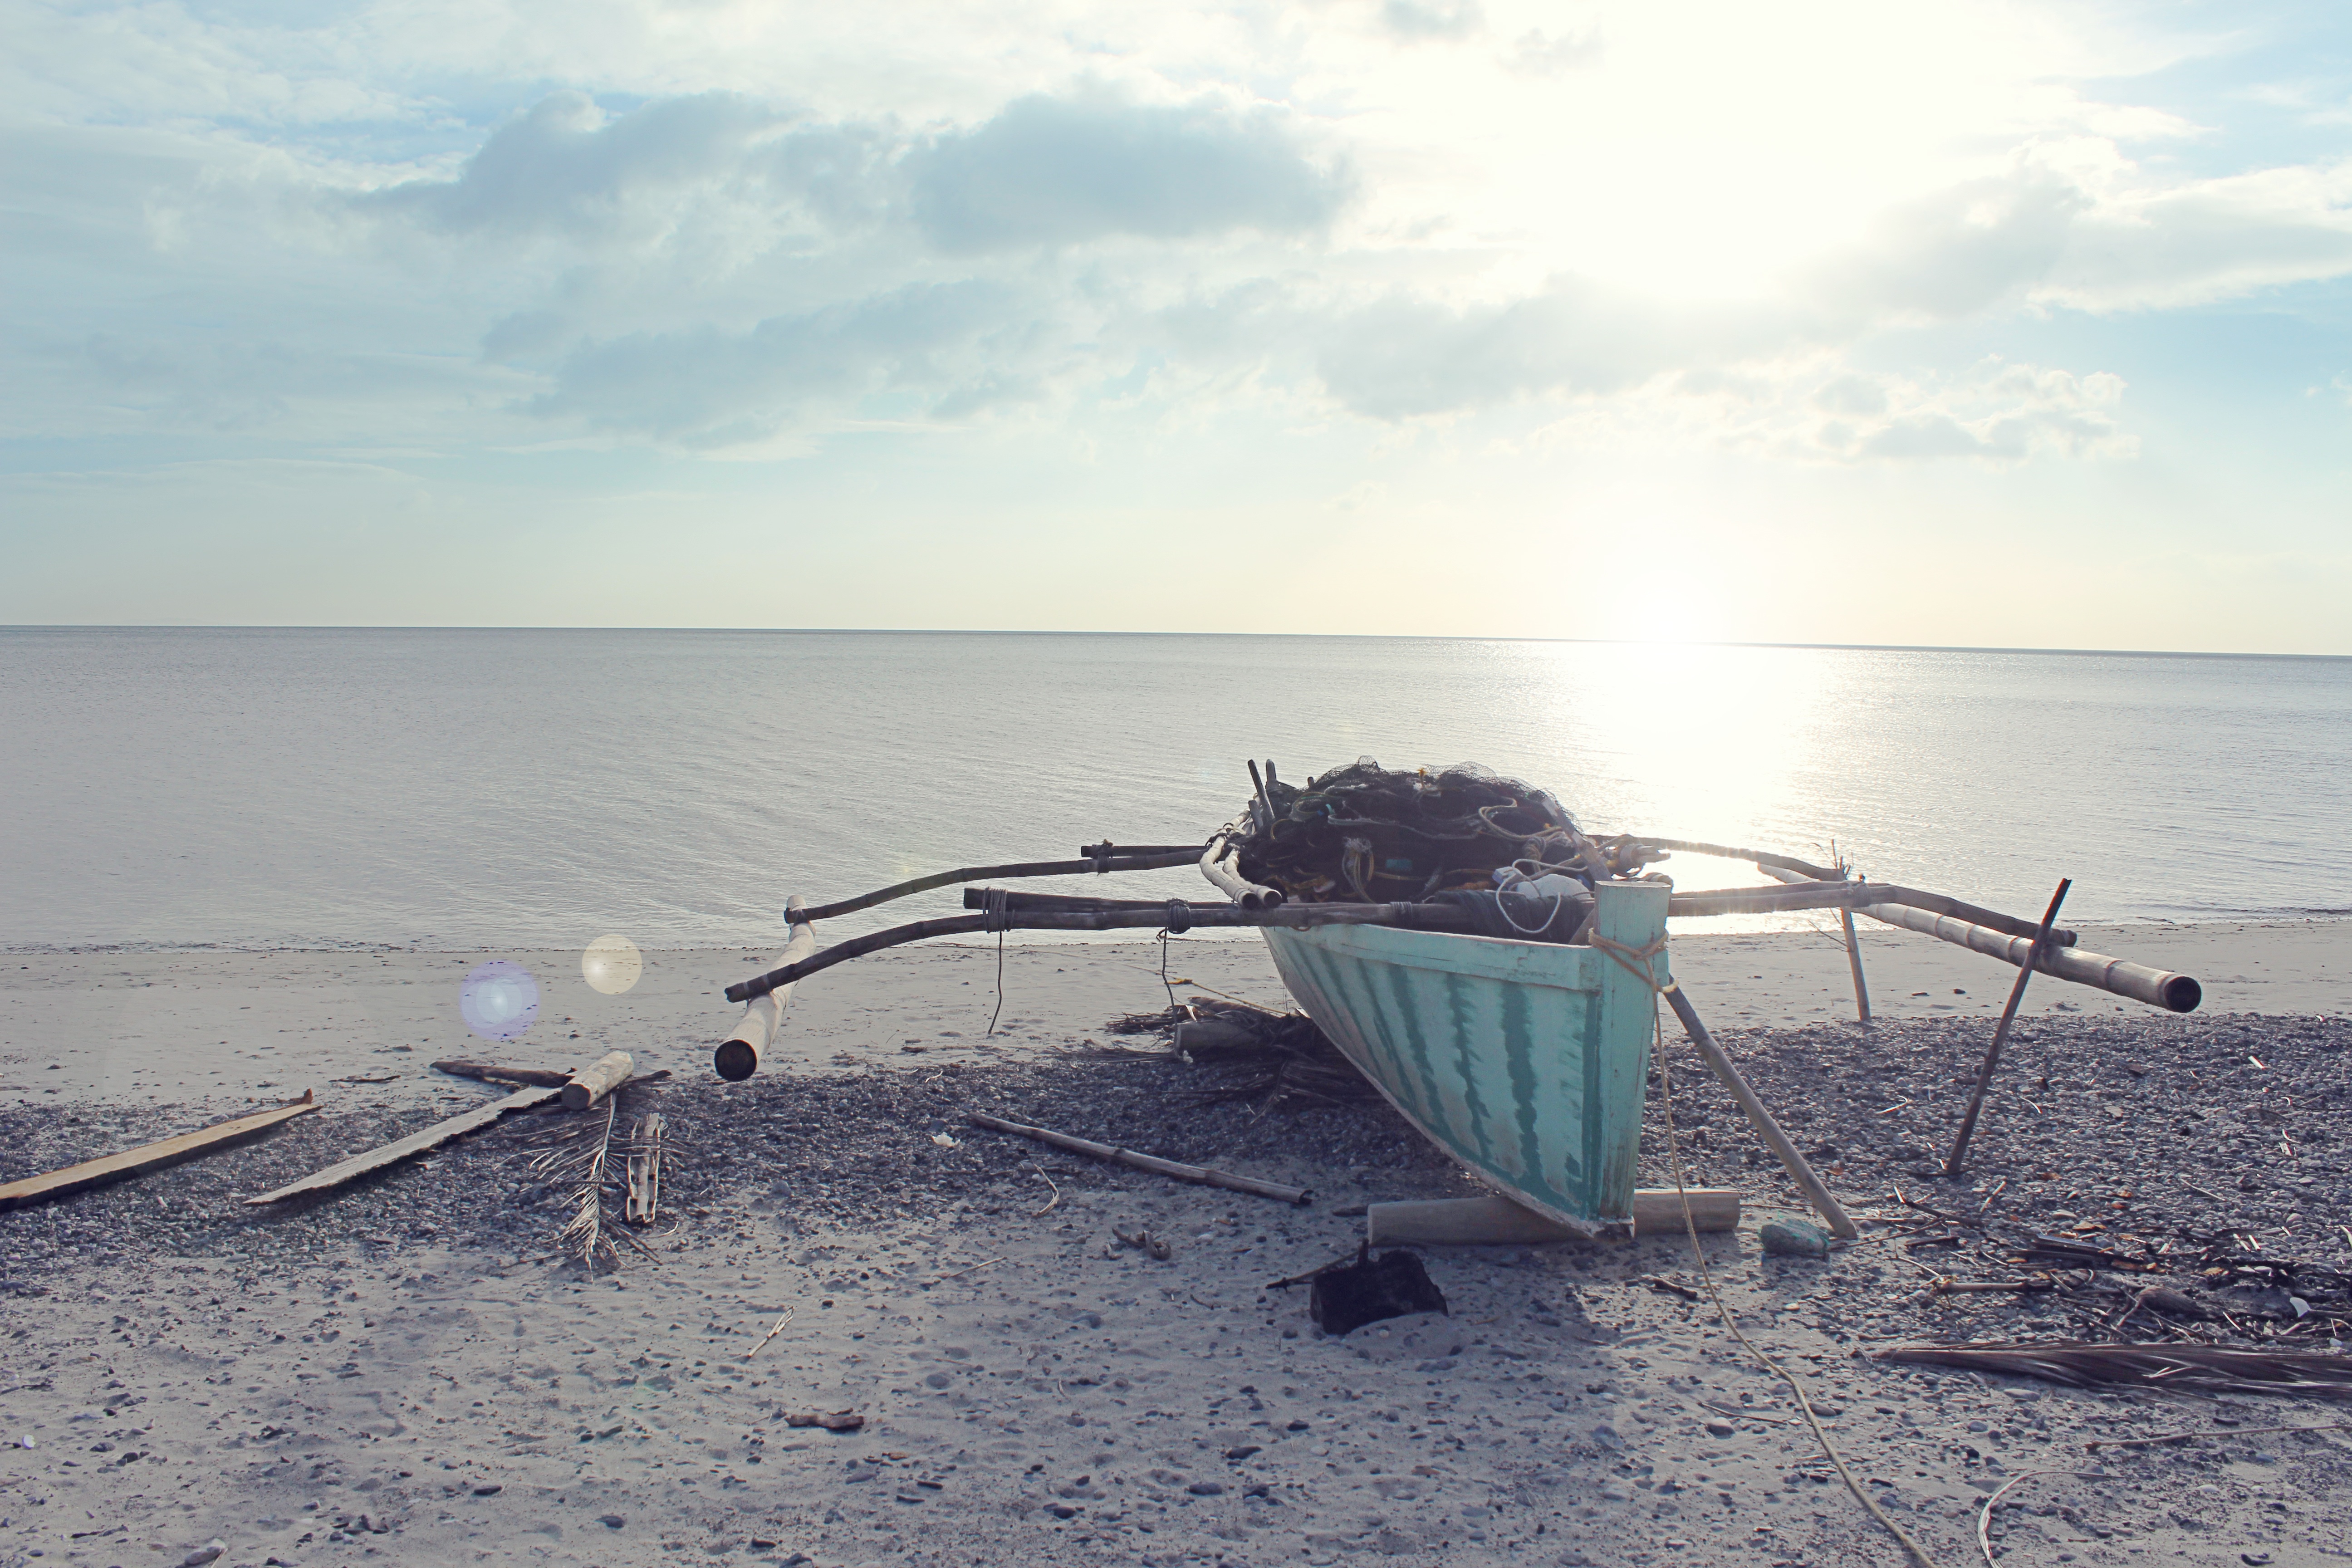
beach, sea, coast, sand, ocean, boat, shore, lake, paddle, vehicle, bay, boating, watercraft rowing